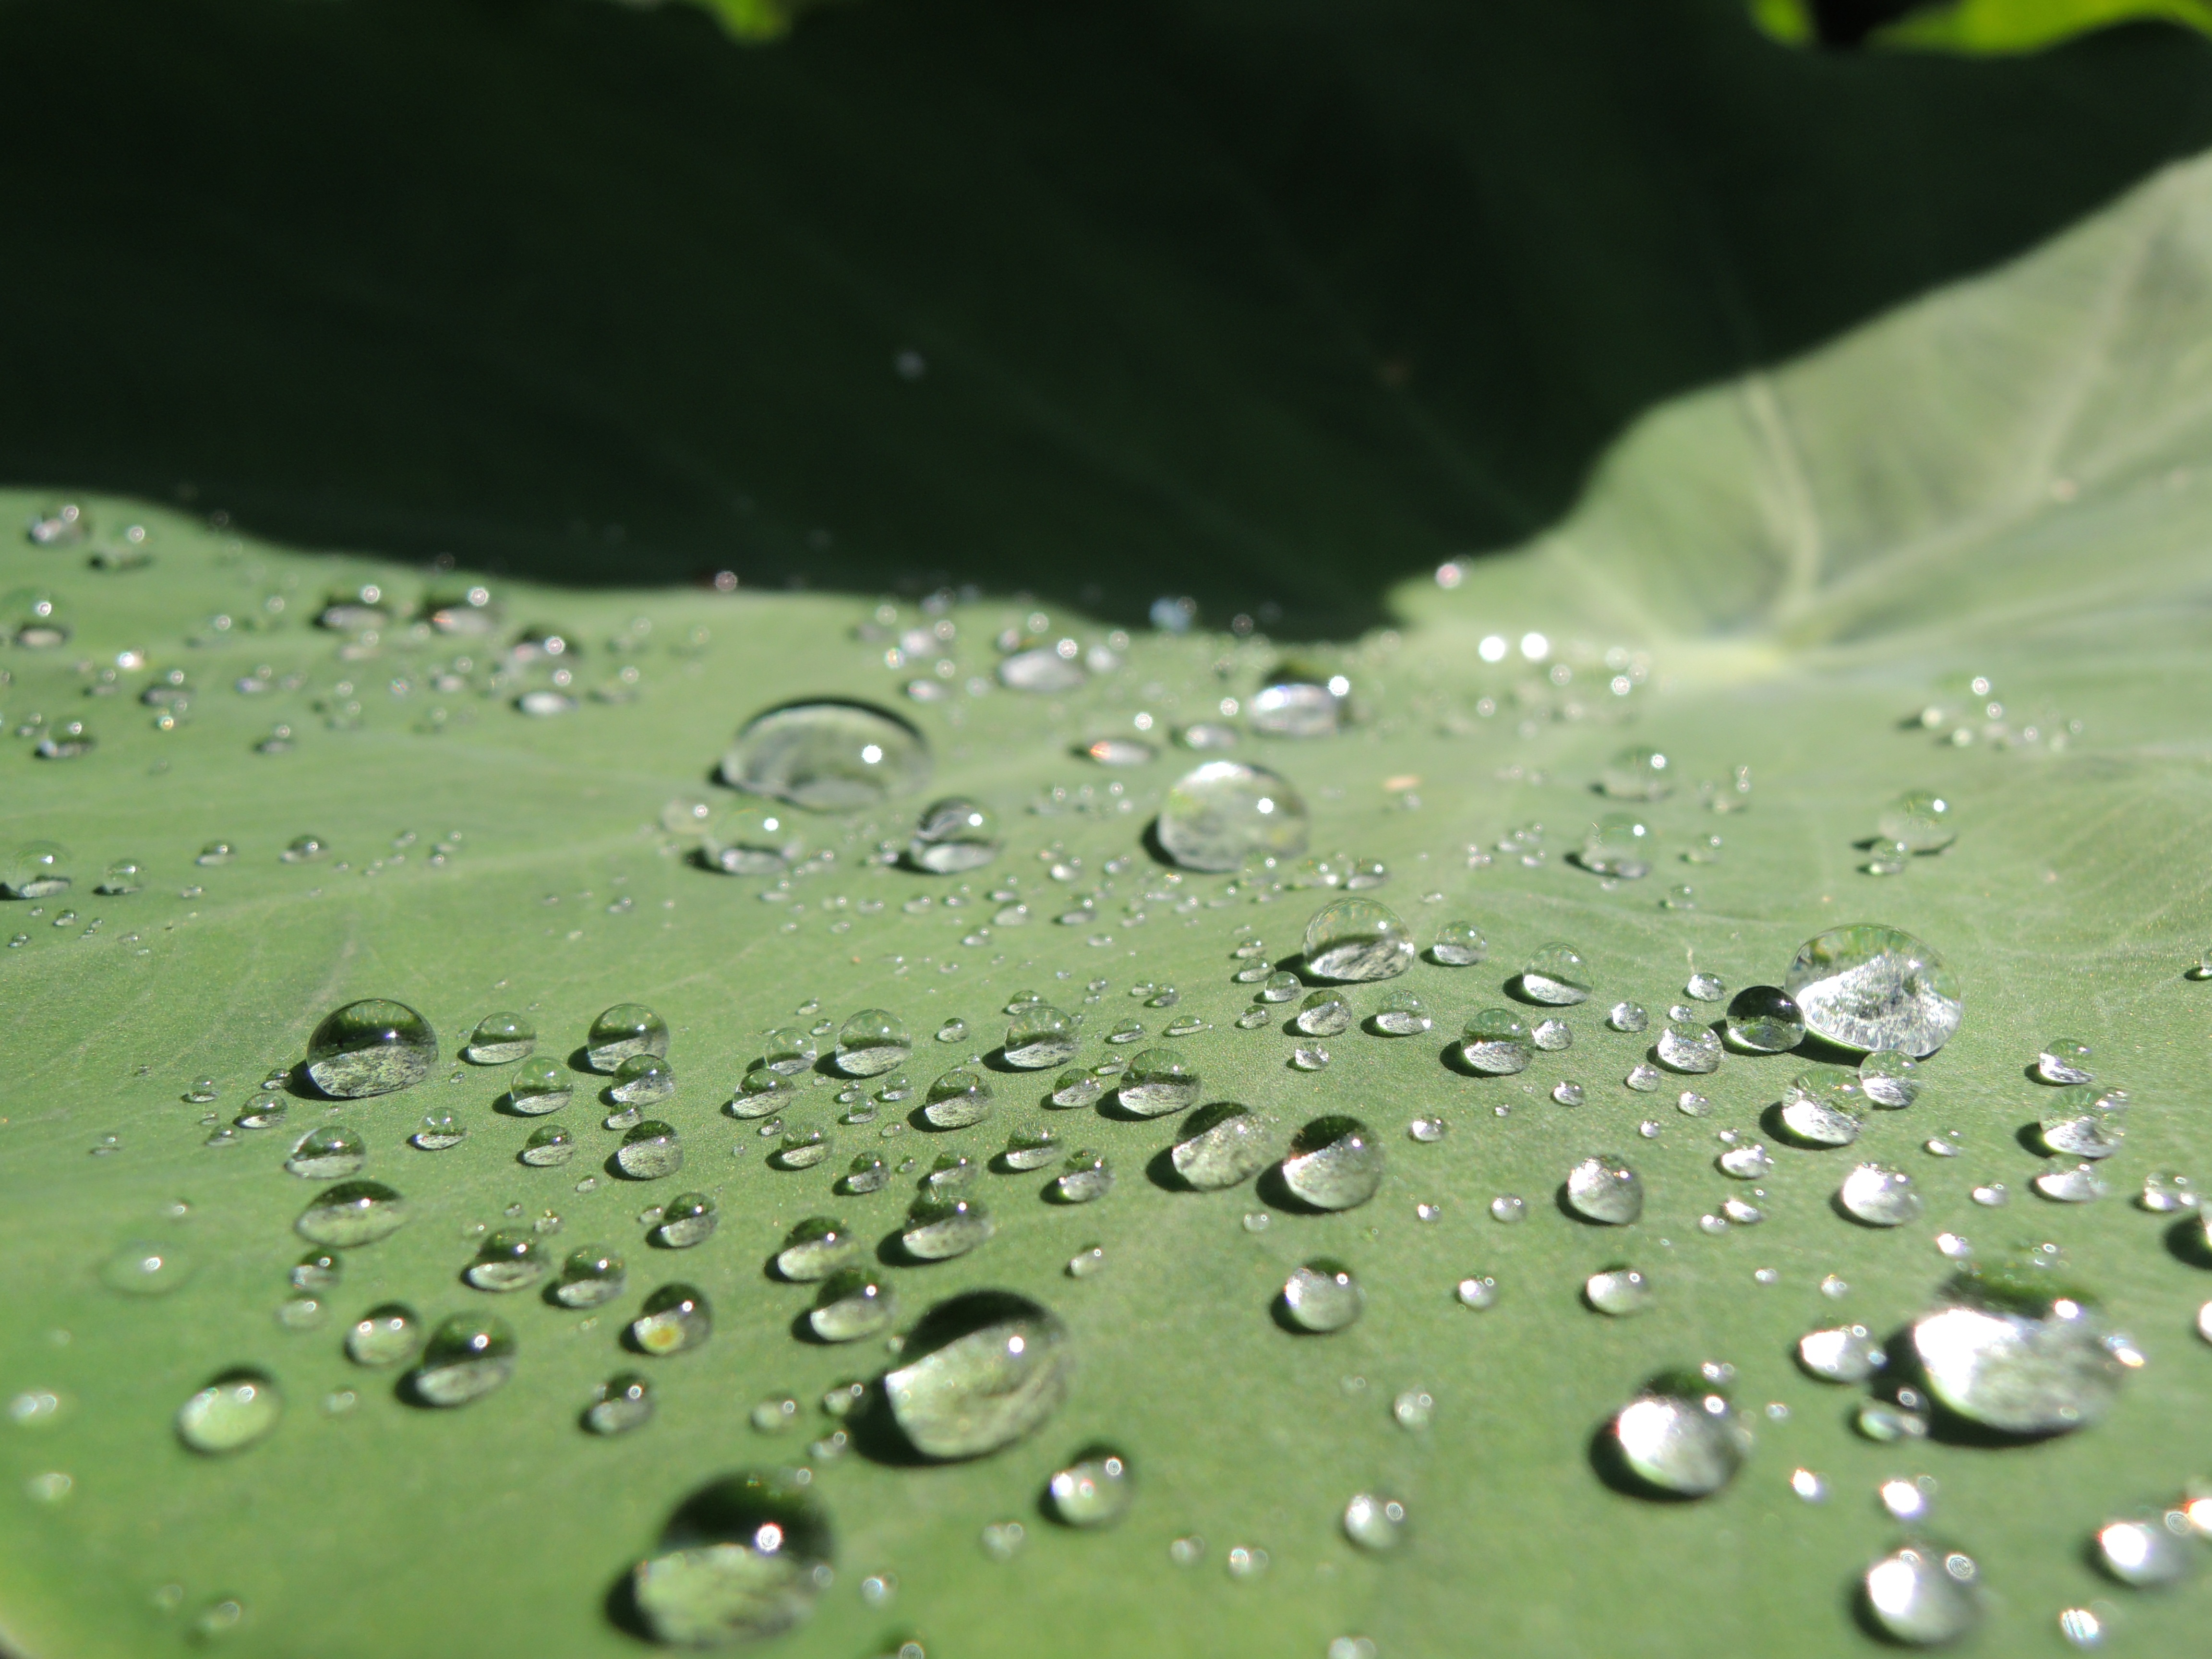
water, nature, grass, drop, dew, photography, leaf, flower, petal, green, botany, world, close up, moisture, macro photography, trickle, taro, plant stem